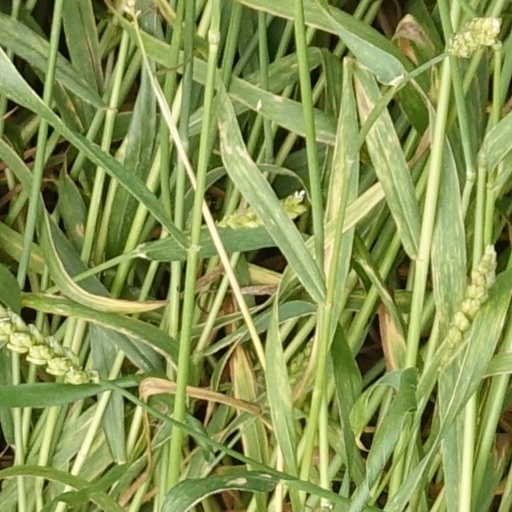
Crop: wheat